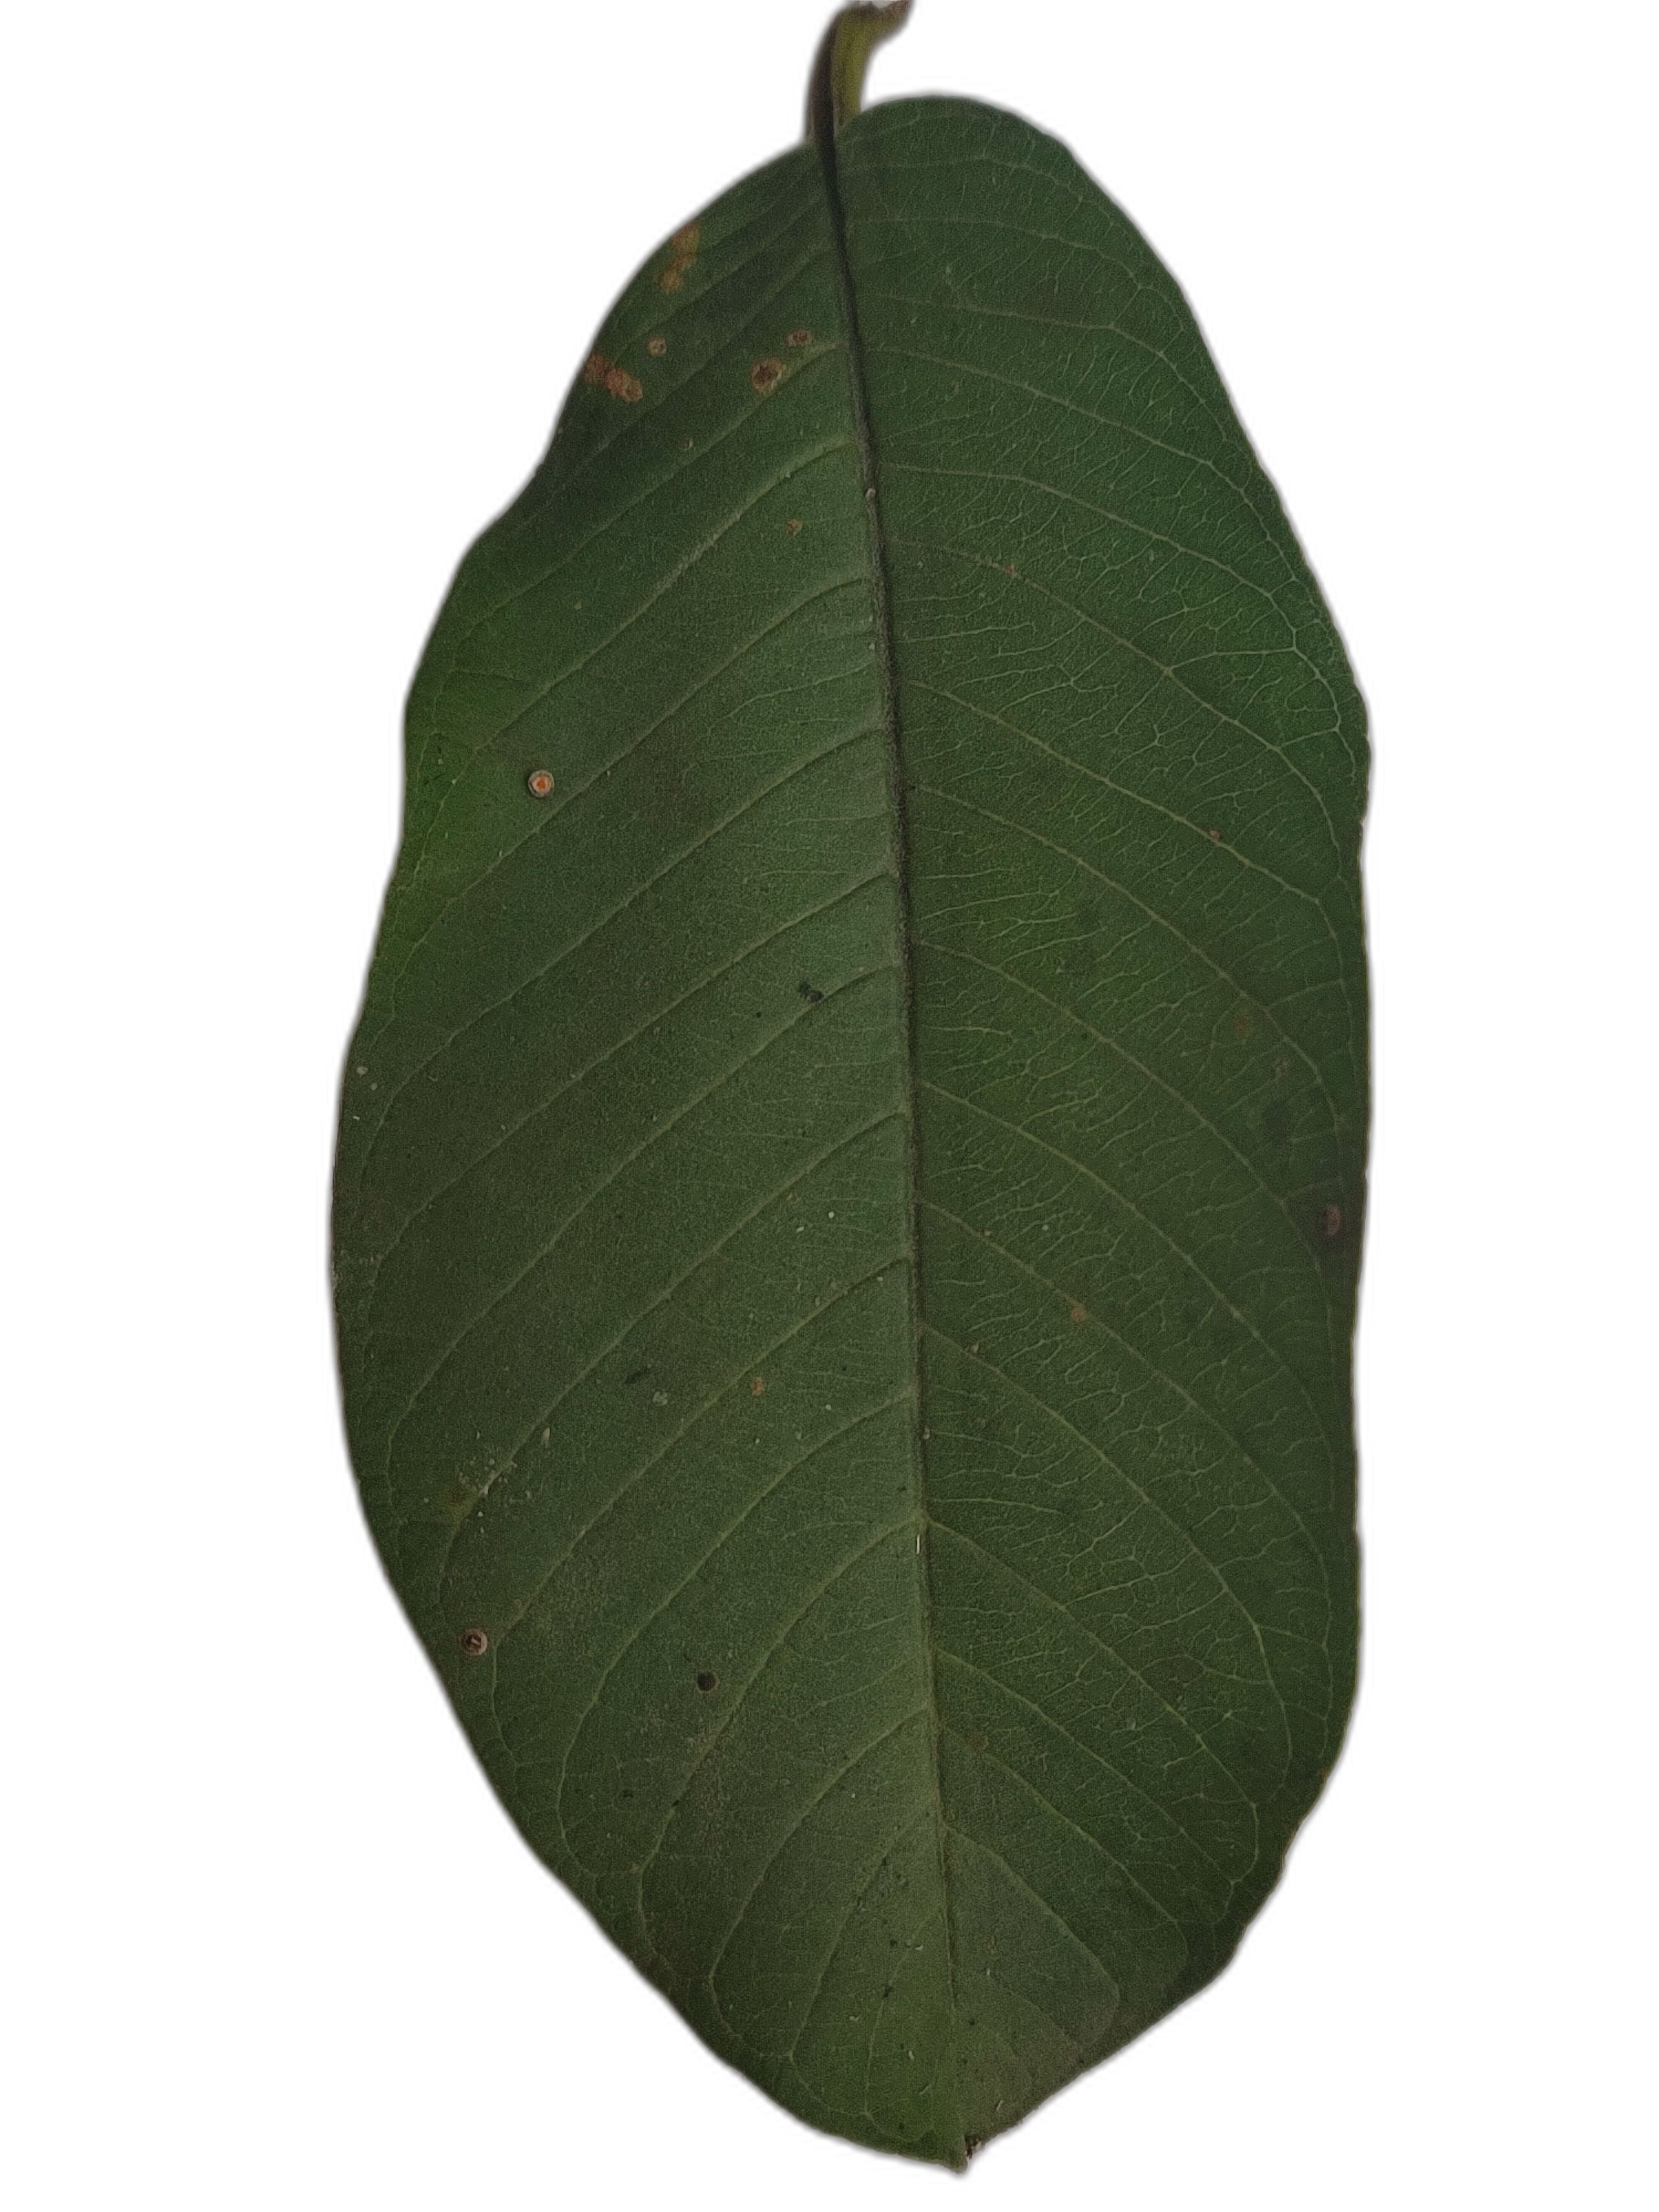
Plant part: leaf
Disease: Healthy